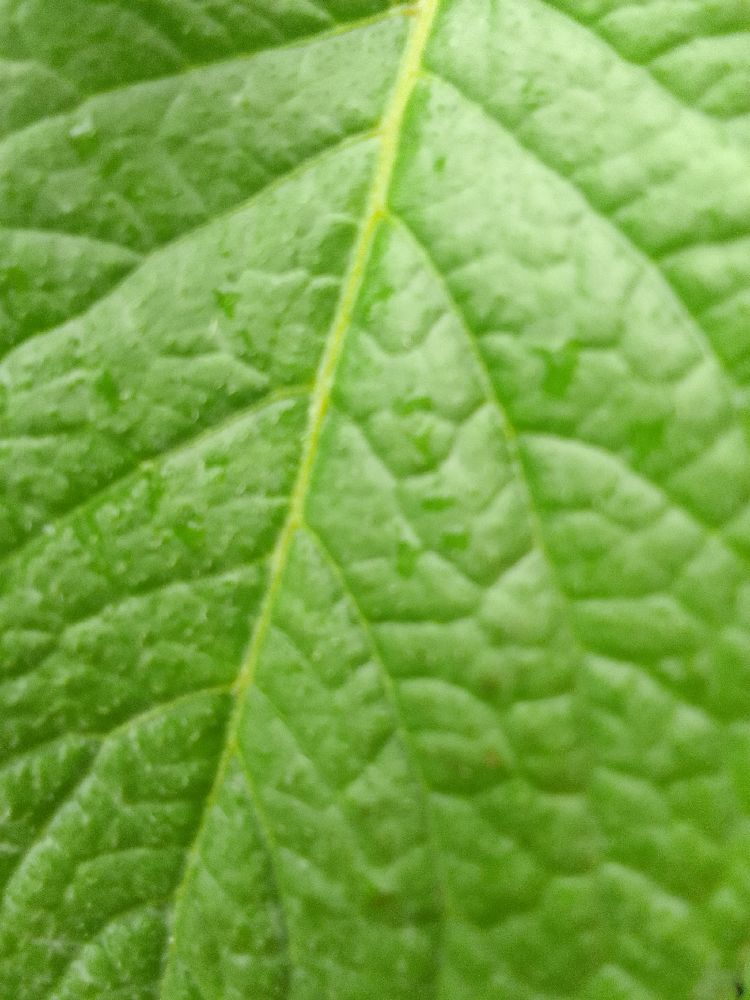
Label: Healthy